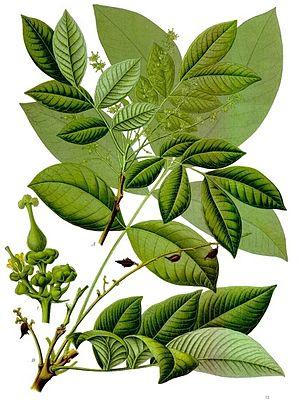
Schleichera est un genre de plantes de la famille des Sapindaceae.